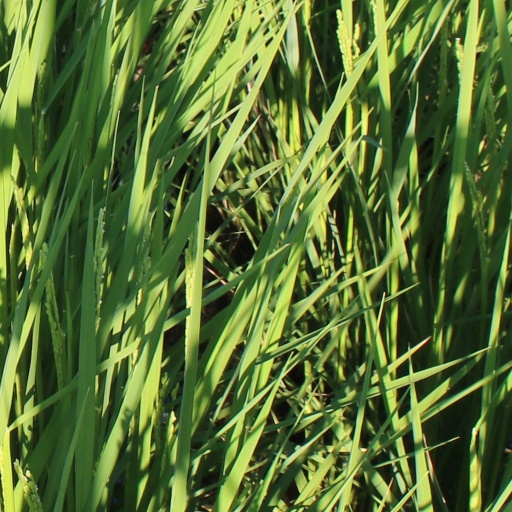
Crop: rice